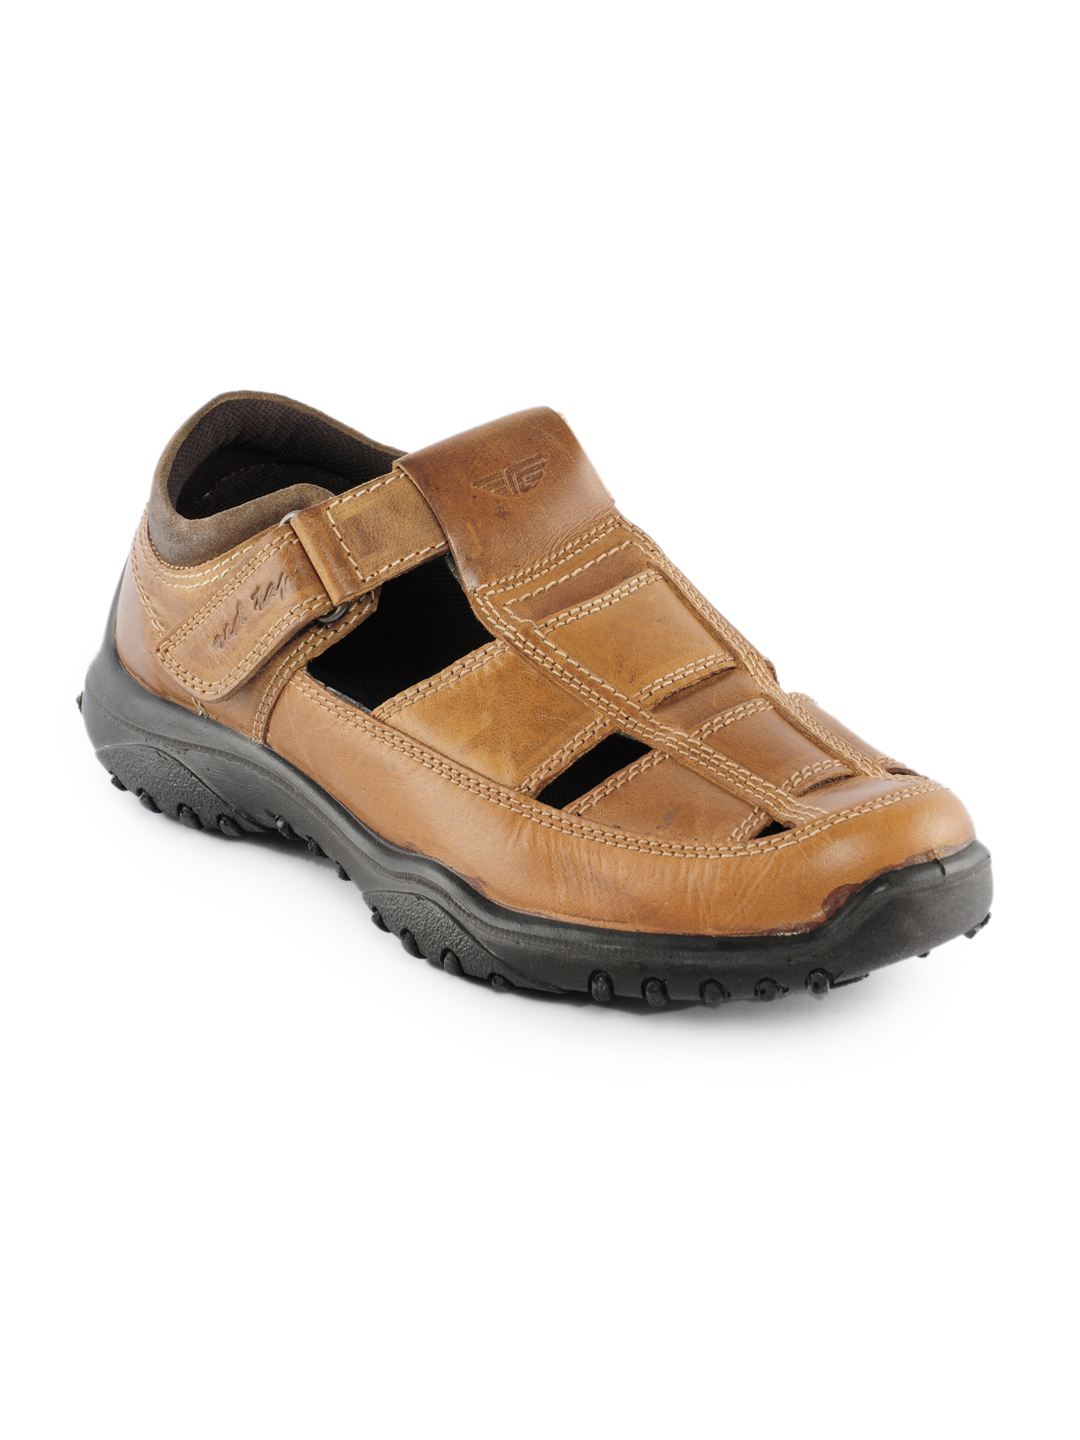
Red Tape Men Brown Casual Sandals
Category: Footwear / Sandal / Sandals
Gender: Men
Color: Brown
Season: Summer 2012
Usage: Casual